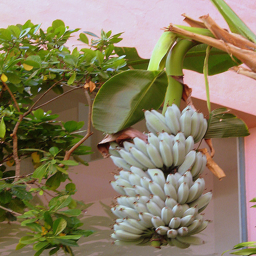
A bunch of green bananas hanging from a banana tree.
A bunch of green bananas hanging from the banana tree.
A bunch of white bananas grow on a tree.
Strange white bananas grow in a tight group off of a tree.
a group of white bananas that are on a tree